Sports in Maryland

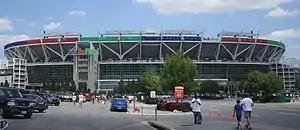
FedExField

Since 1962, the official state sport of Maryland is jousting. Lacrosse was named the official team sport in 2004, and "Sports Illustrated" wrote the sport "has always been the showcase for the flower of Maryland manhood." In 2008, intending to promote physical fitness for all ages, Maryland declared walking the official state exercise and became the first state with an official state exercise.